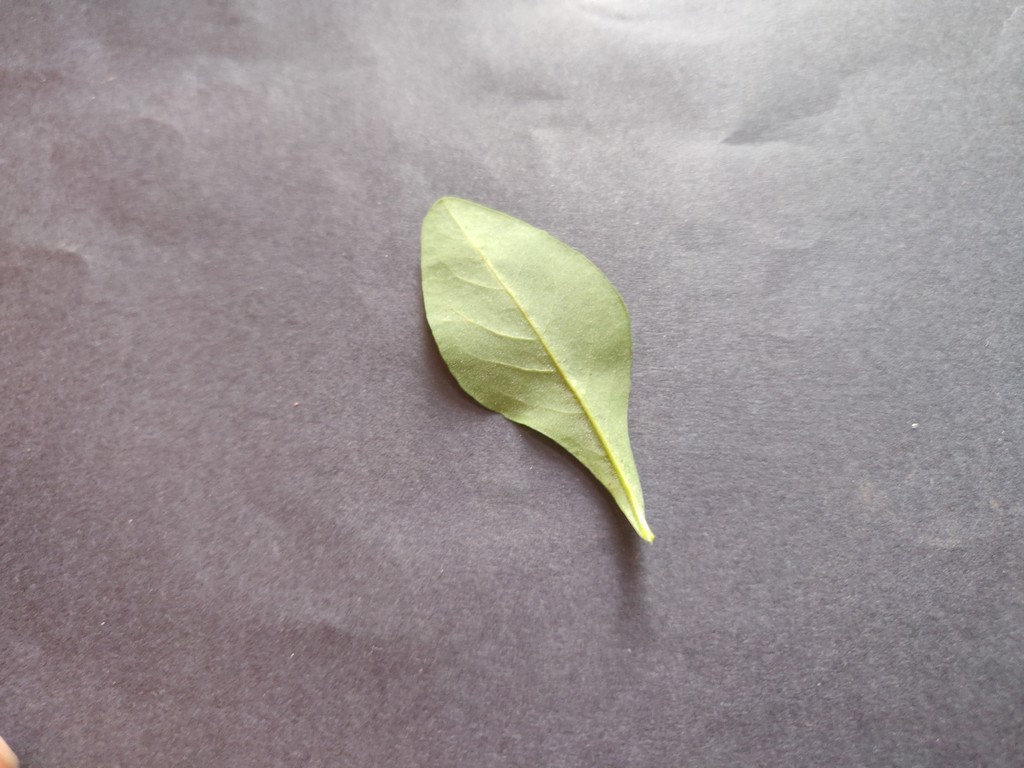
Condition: Healthy
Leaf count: single
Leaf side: back